Oakland Raiders relocation to Las Vegas

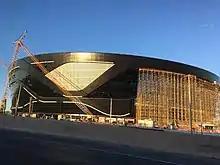
Allegiant Stadium in March 2020

On January 2, 2018, the Henderson city council approved the sale of 55 vacant acres of land to the Raiders for their new headquarters and practice facility near Henderson Executive Airport. In January, construction crews began blasting caliche rock with dynamite to excavate and create the stadium bowl. By April 2018, more than 30 Raiders employees had already moved to Las Vegas from Oakland.